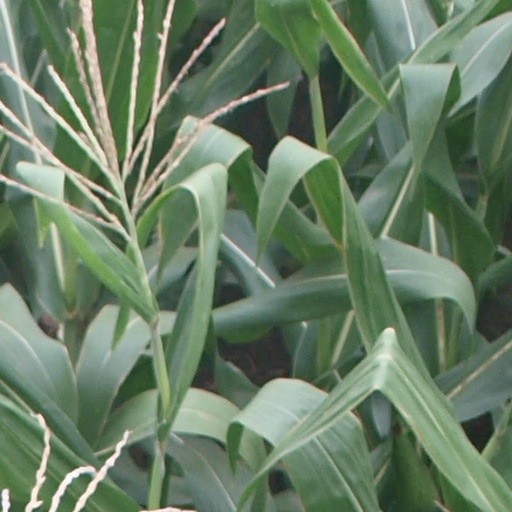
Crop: maize; corn